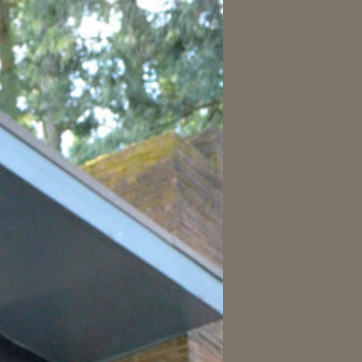
Material: brick